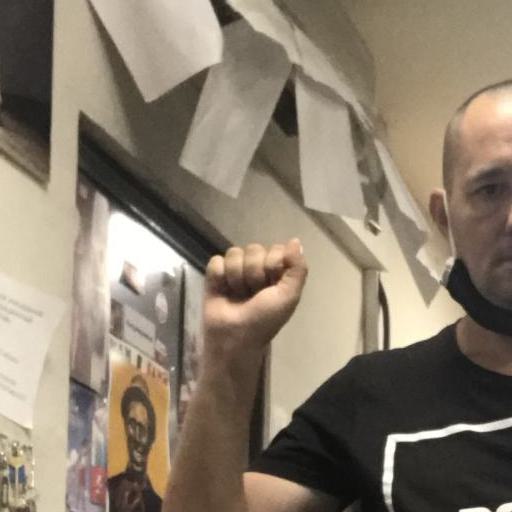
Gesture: fist